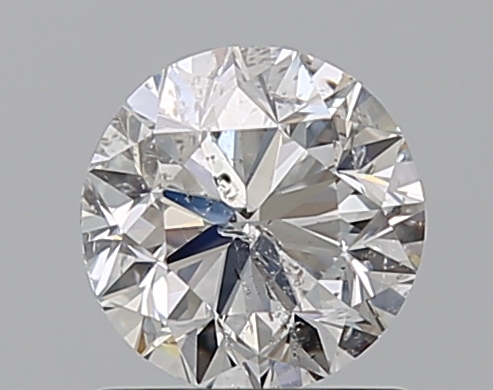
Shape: round
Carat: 1
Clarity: I1
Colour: E
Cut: GD
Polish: EX
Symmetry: GD
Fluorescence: F
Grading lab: GIA
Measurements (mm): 6.09 x 6.17 x 4.05